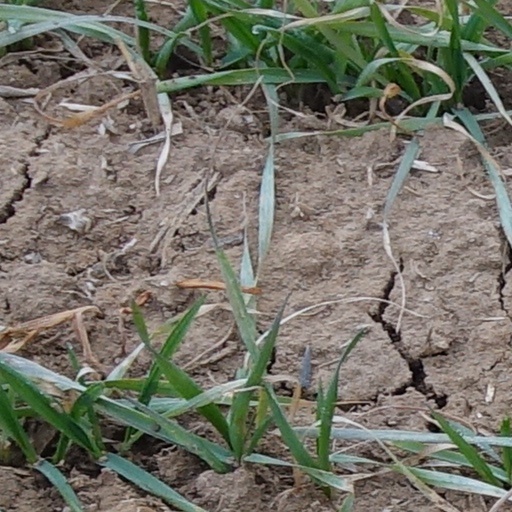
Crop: wheat